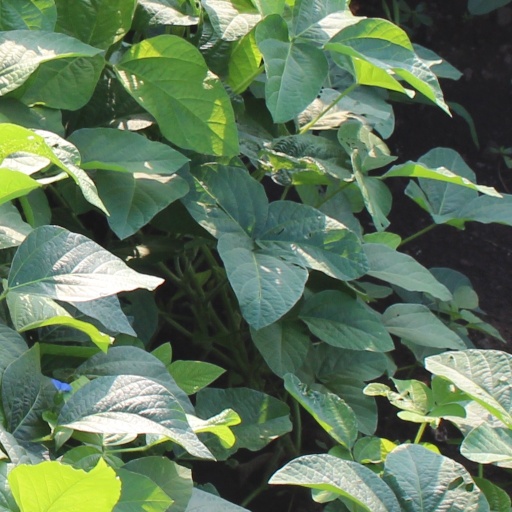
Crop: soybean